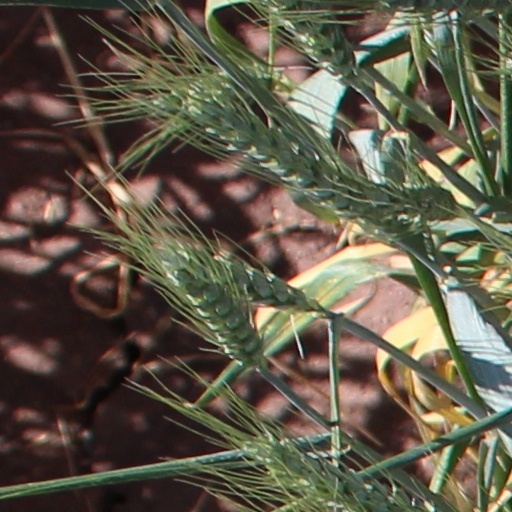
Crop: wheat